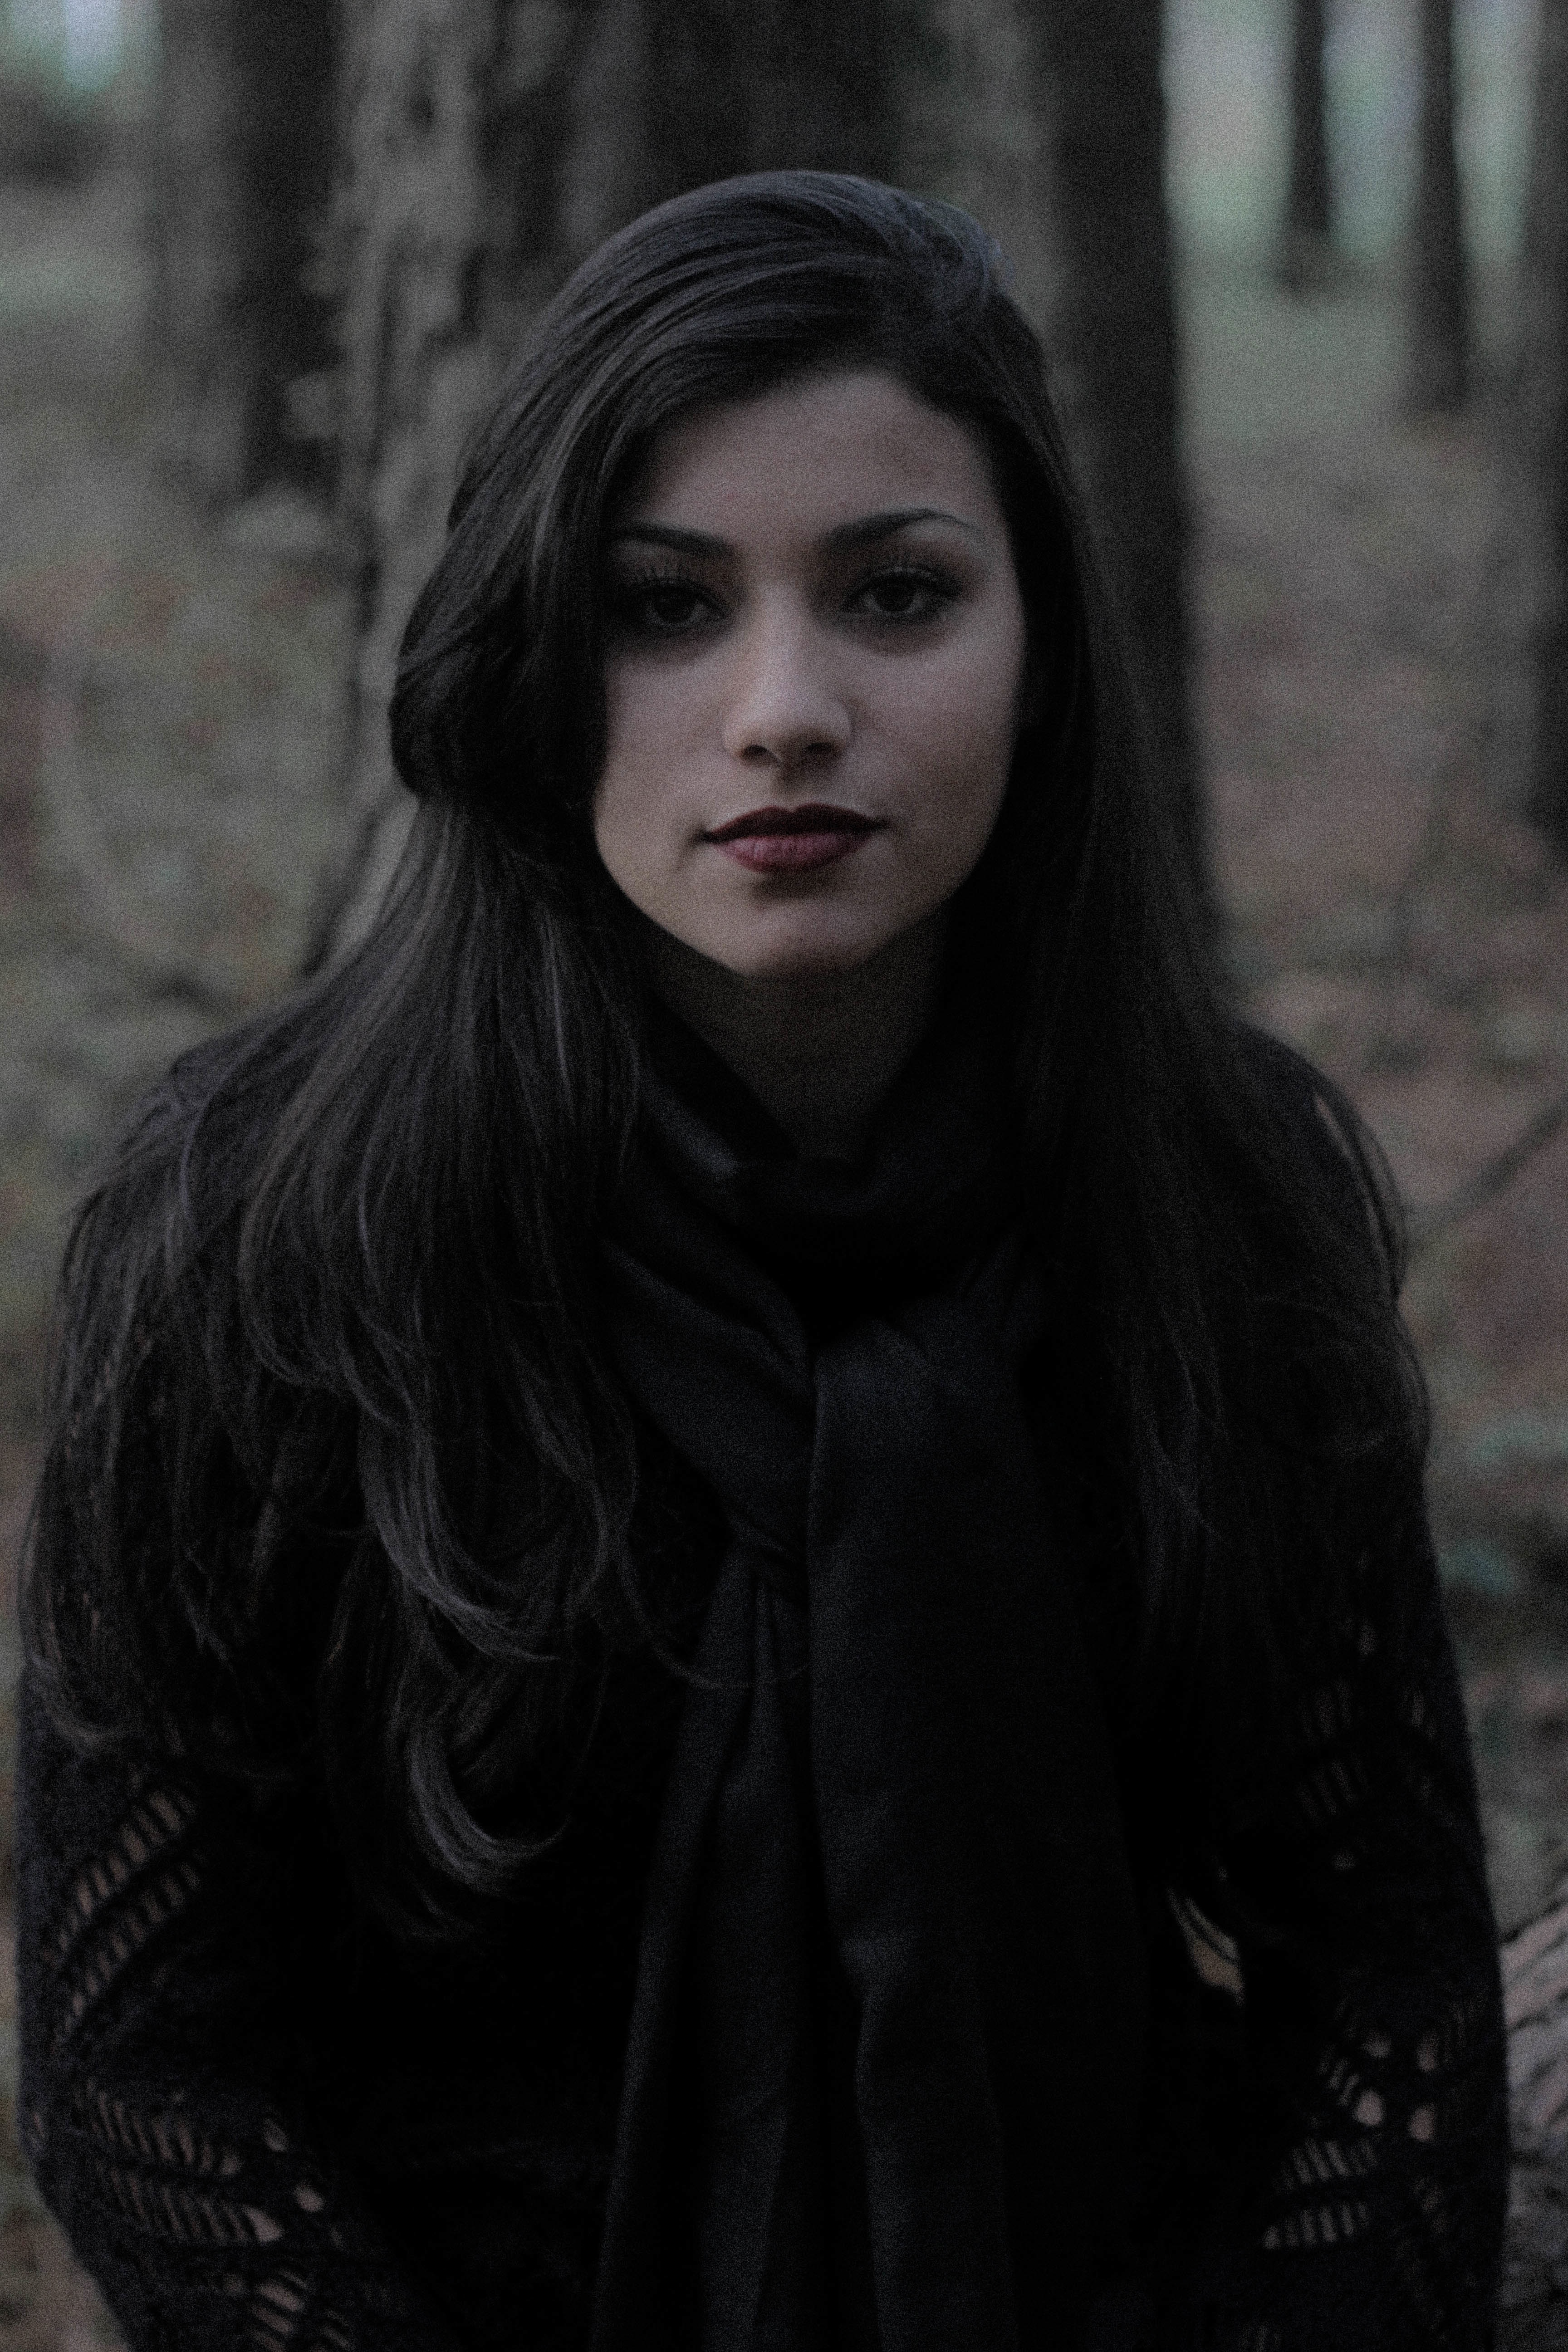
girl, hair, photography, fur, portrait, model, darkness, fashion, black, monochrome, lady, long hair, black hair, face, head, beauty, photo shoot, brown hair, monochrome photography, portrait photography, goth subculture